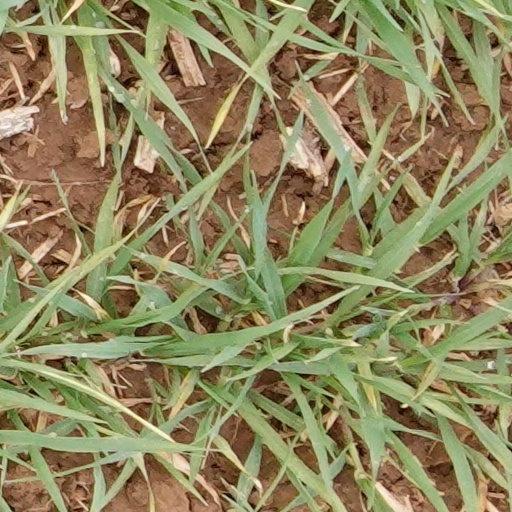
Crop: wheat